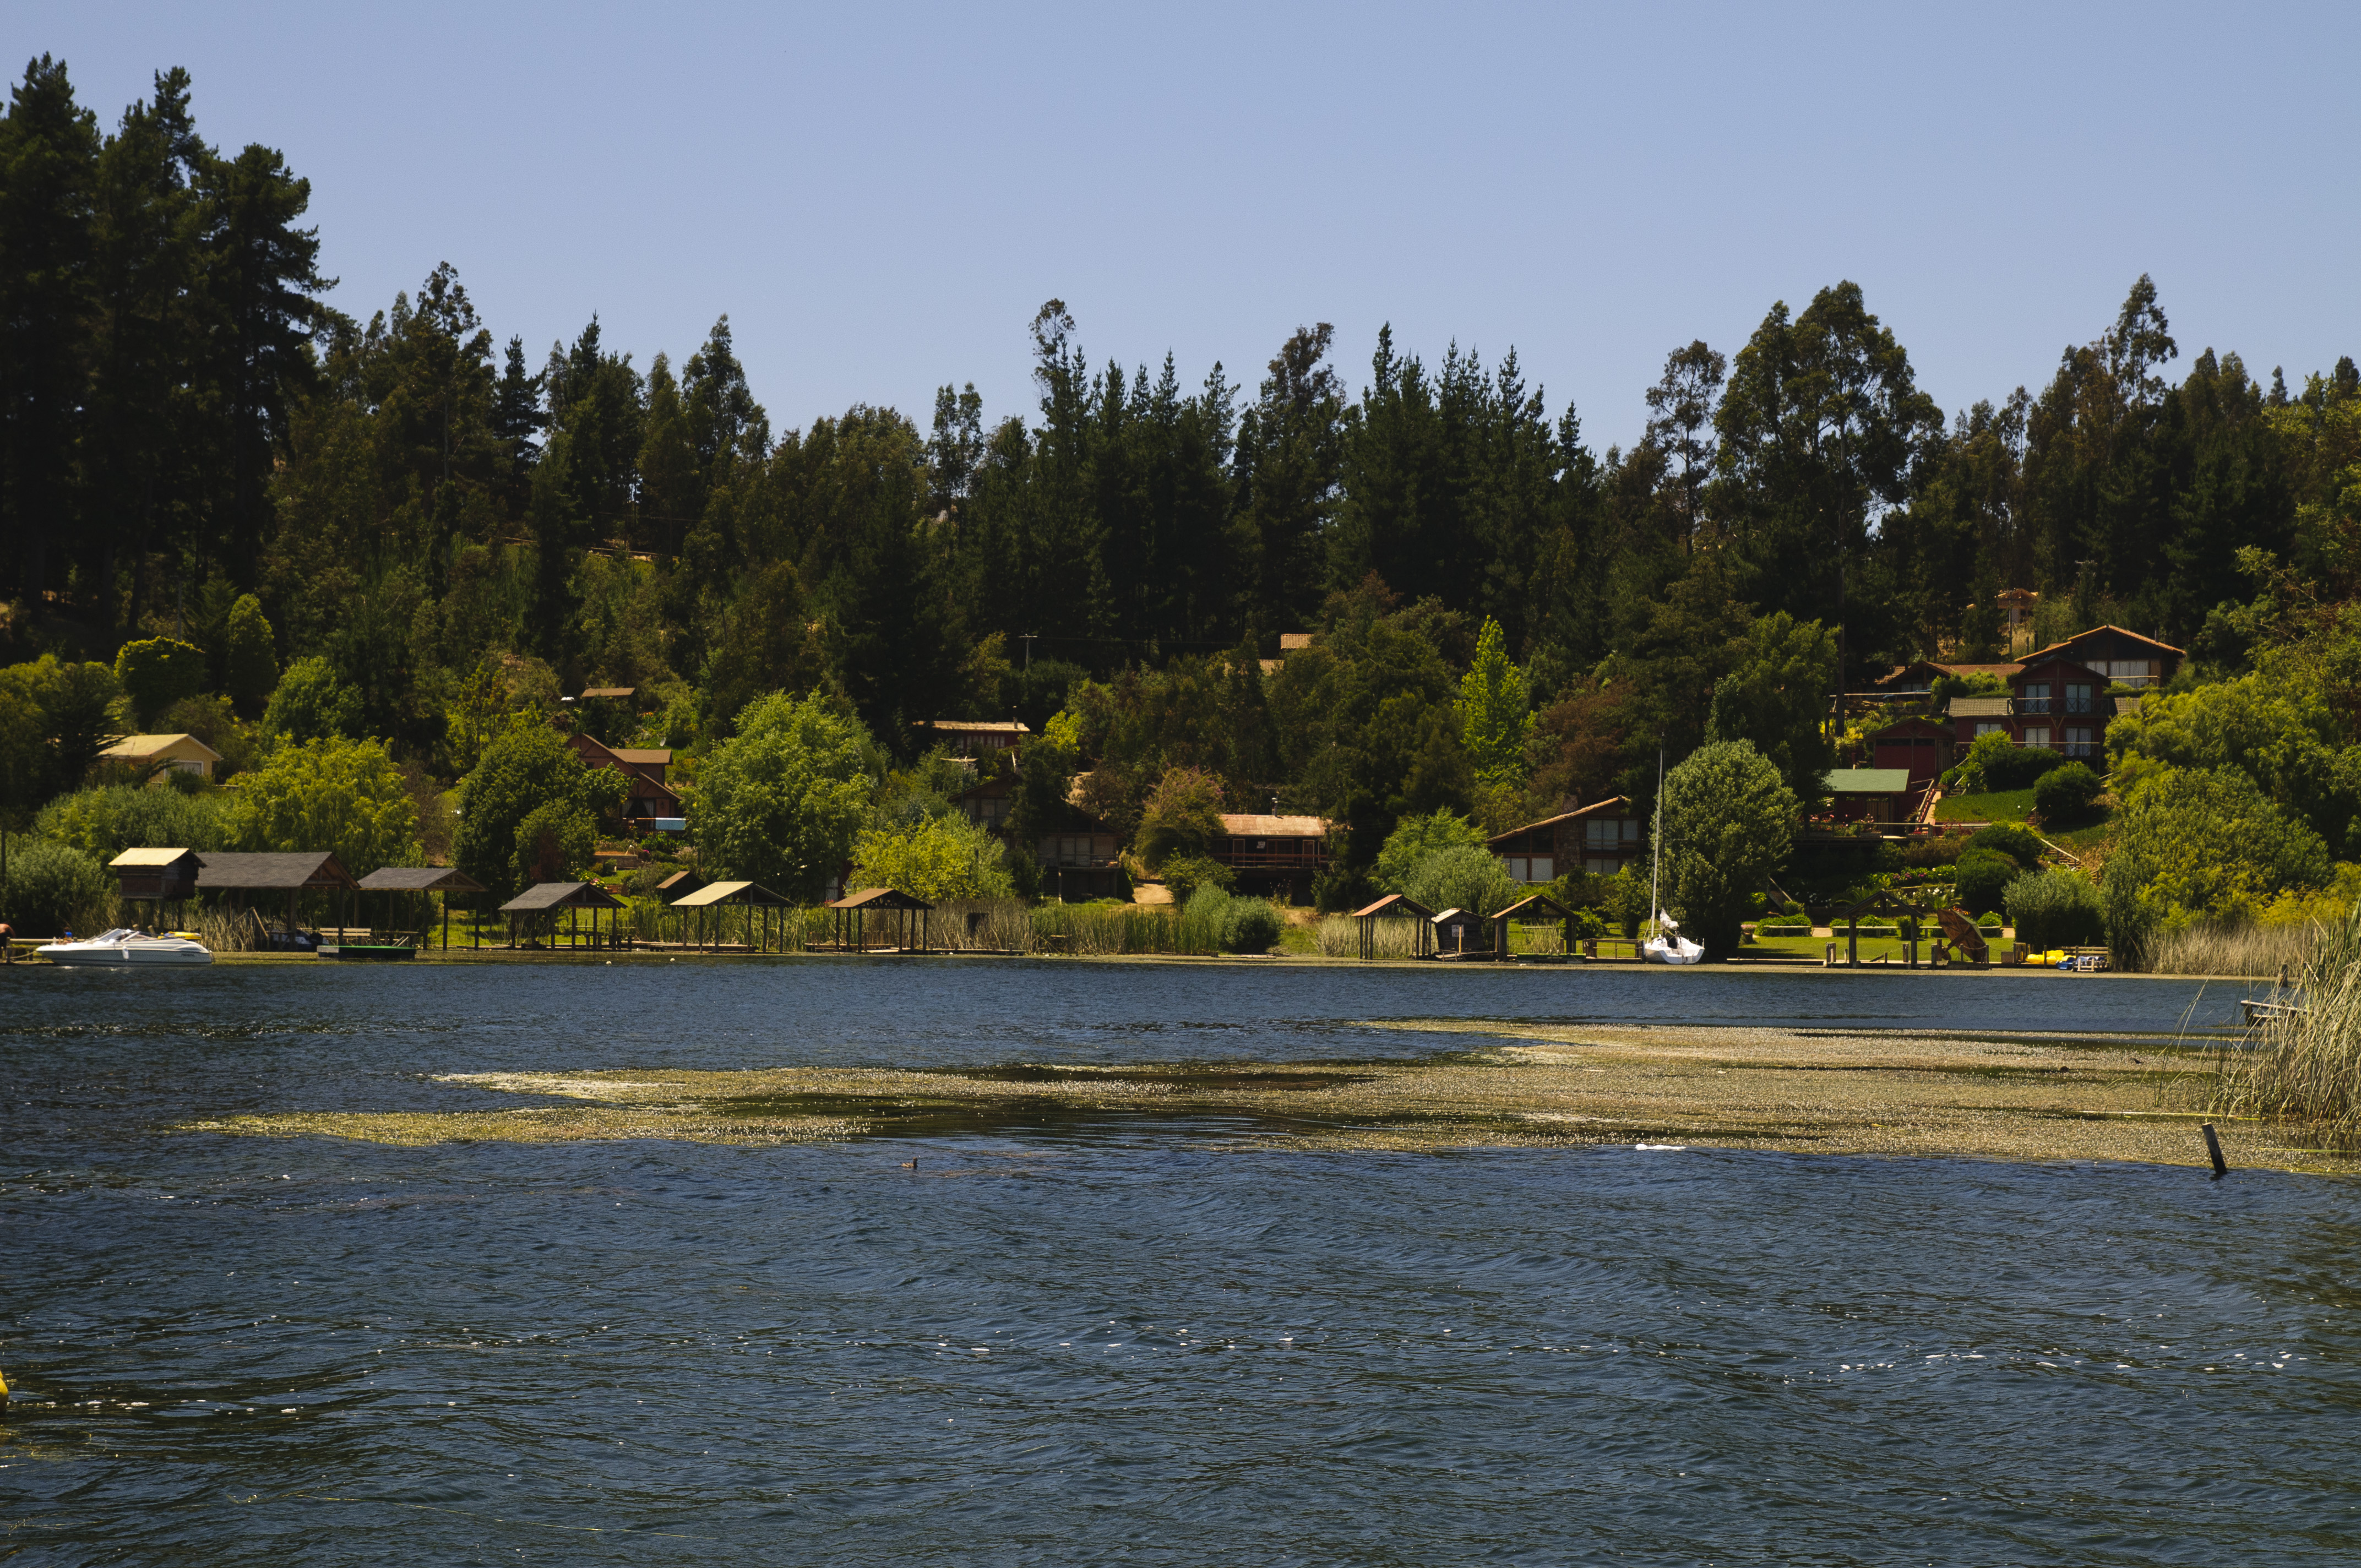
landscape, sea, coast, tree, water, shore, lake, river, bay, reservoir, nikon, chile, body of water, d300